Kyle Connor

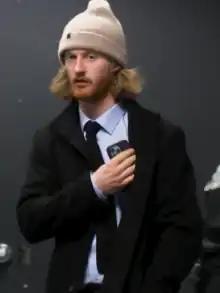
Connor in 2022

Kyle David Connor (born December 9, 1996) is an American professional ice hockey player for the Winnipeg Jets of the National Hockey League (NHL). Connor was drafted 17th overall by the Jets in the 2015 NHL Entry Draft.